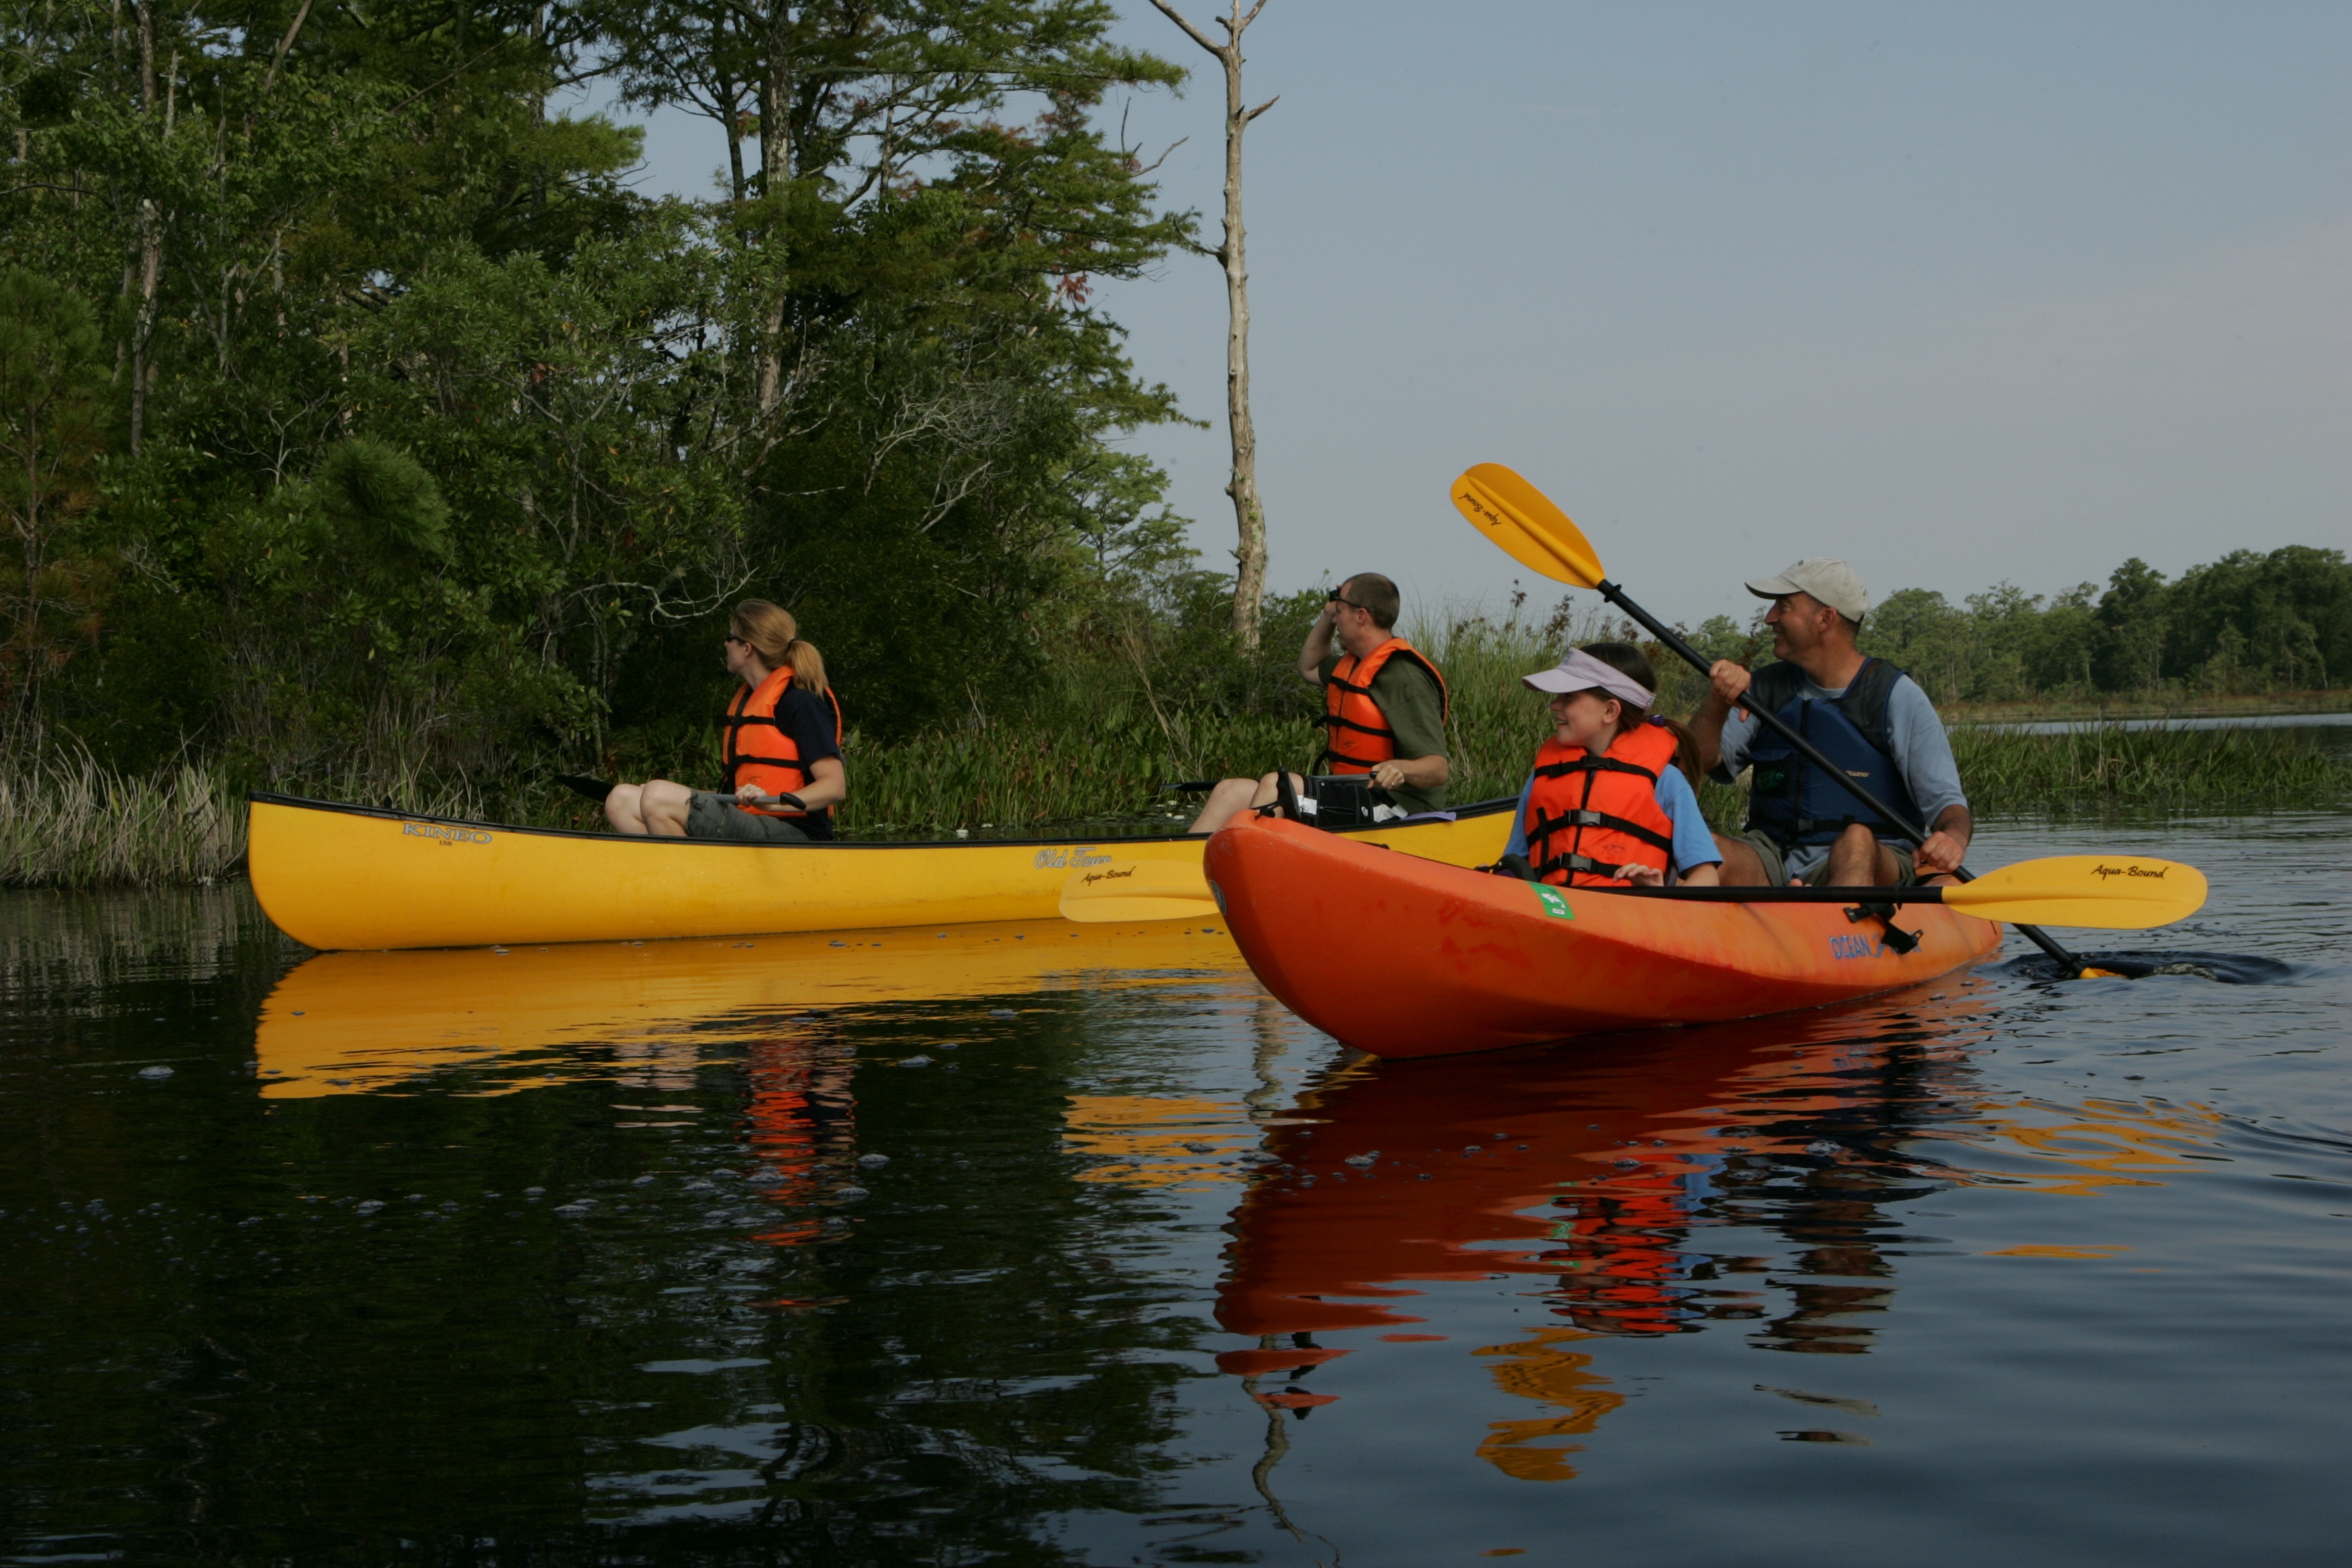
water, nature, sport, boat, adventure, river, vacation, travel, canoe, recreation, paddle, vehicle, relax, kayak, sports equipment, outdoors, fun, boating, kayaking, watercraft, canoeing, sea kayak, watercraft rowing